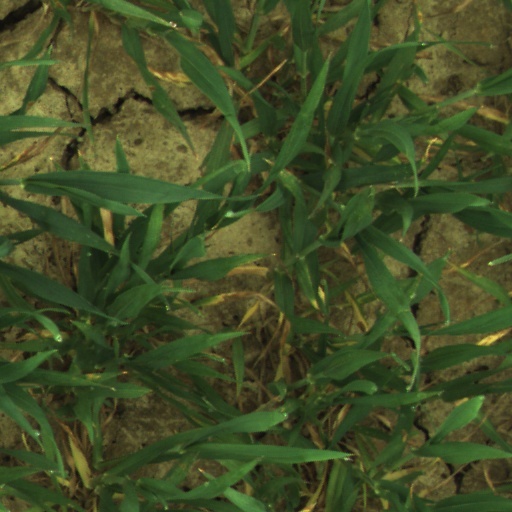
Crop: wheat